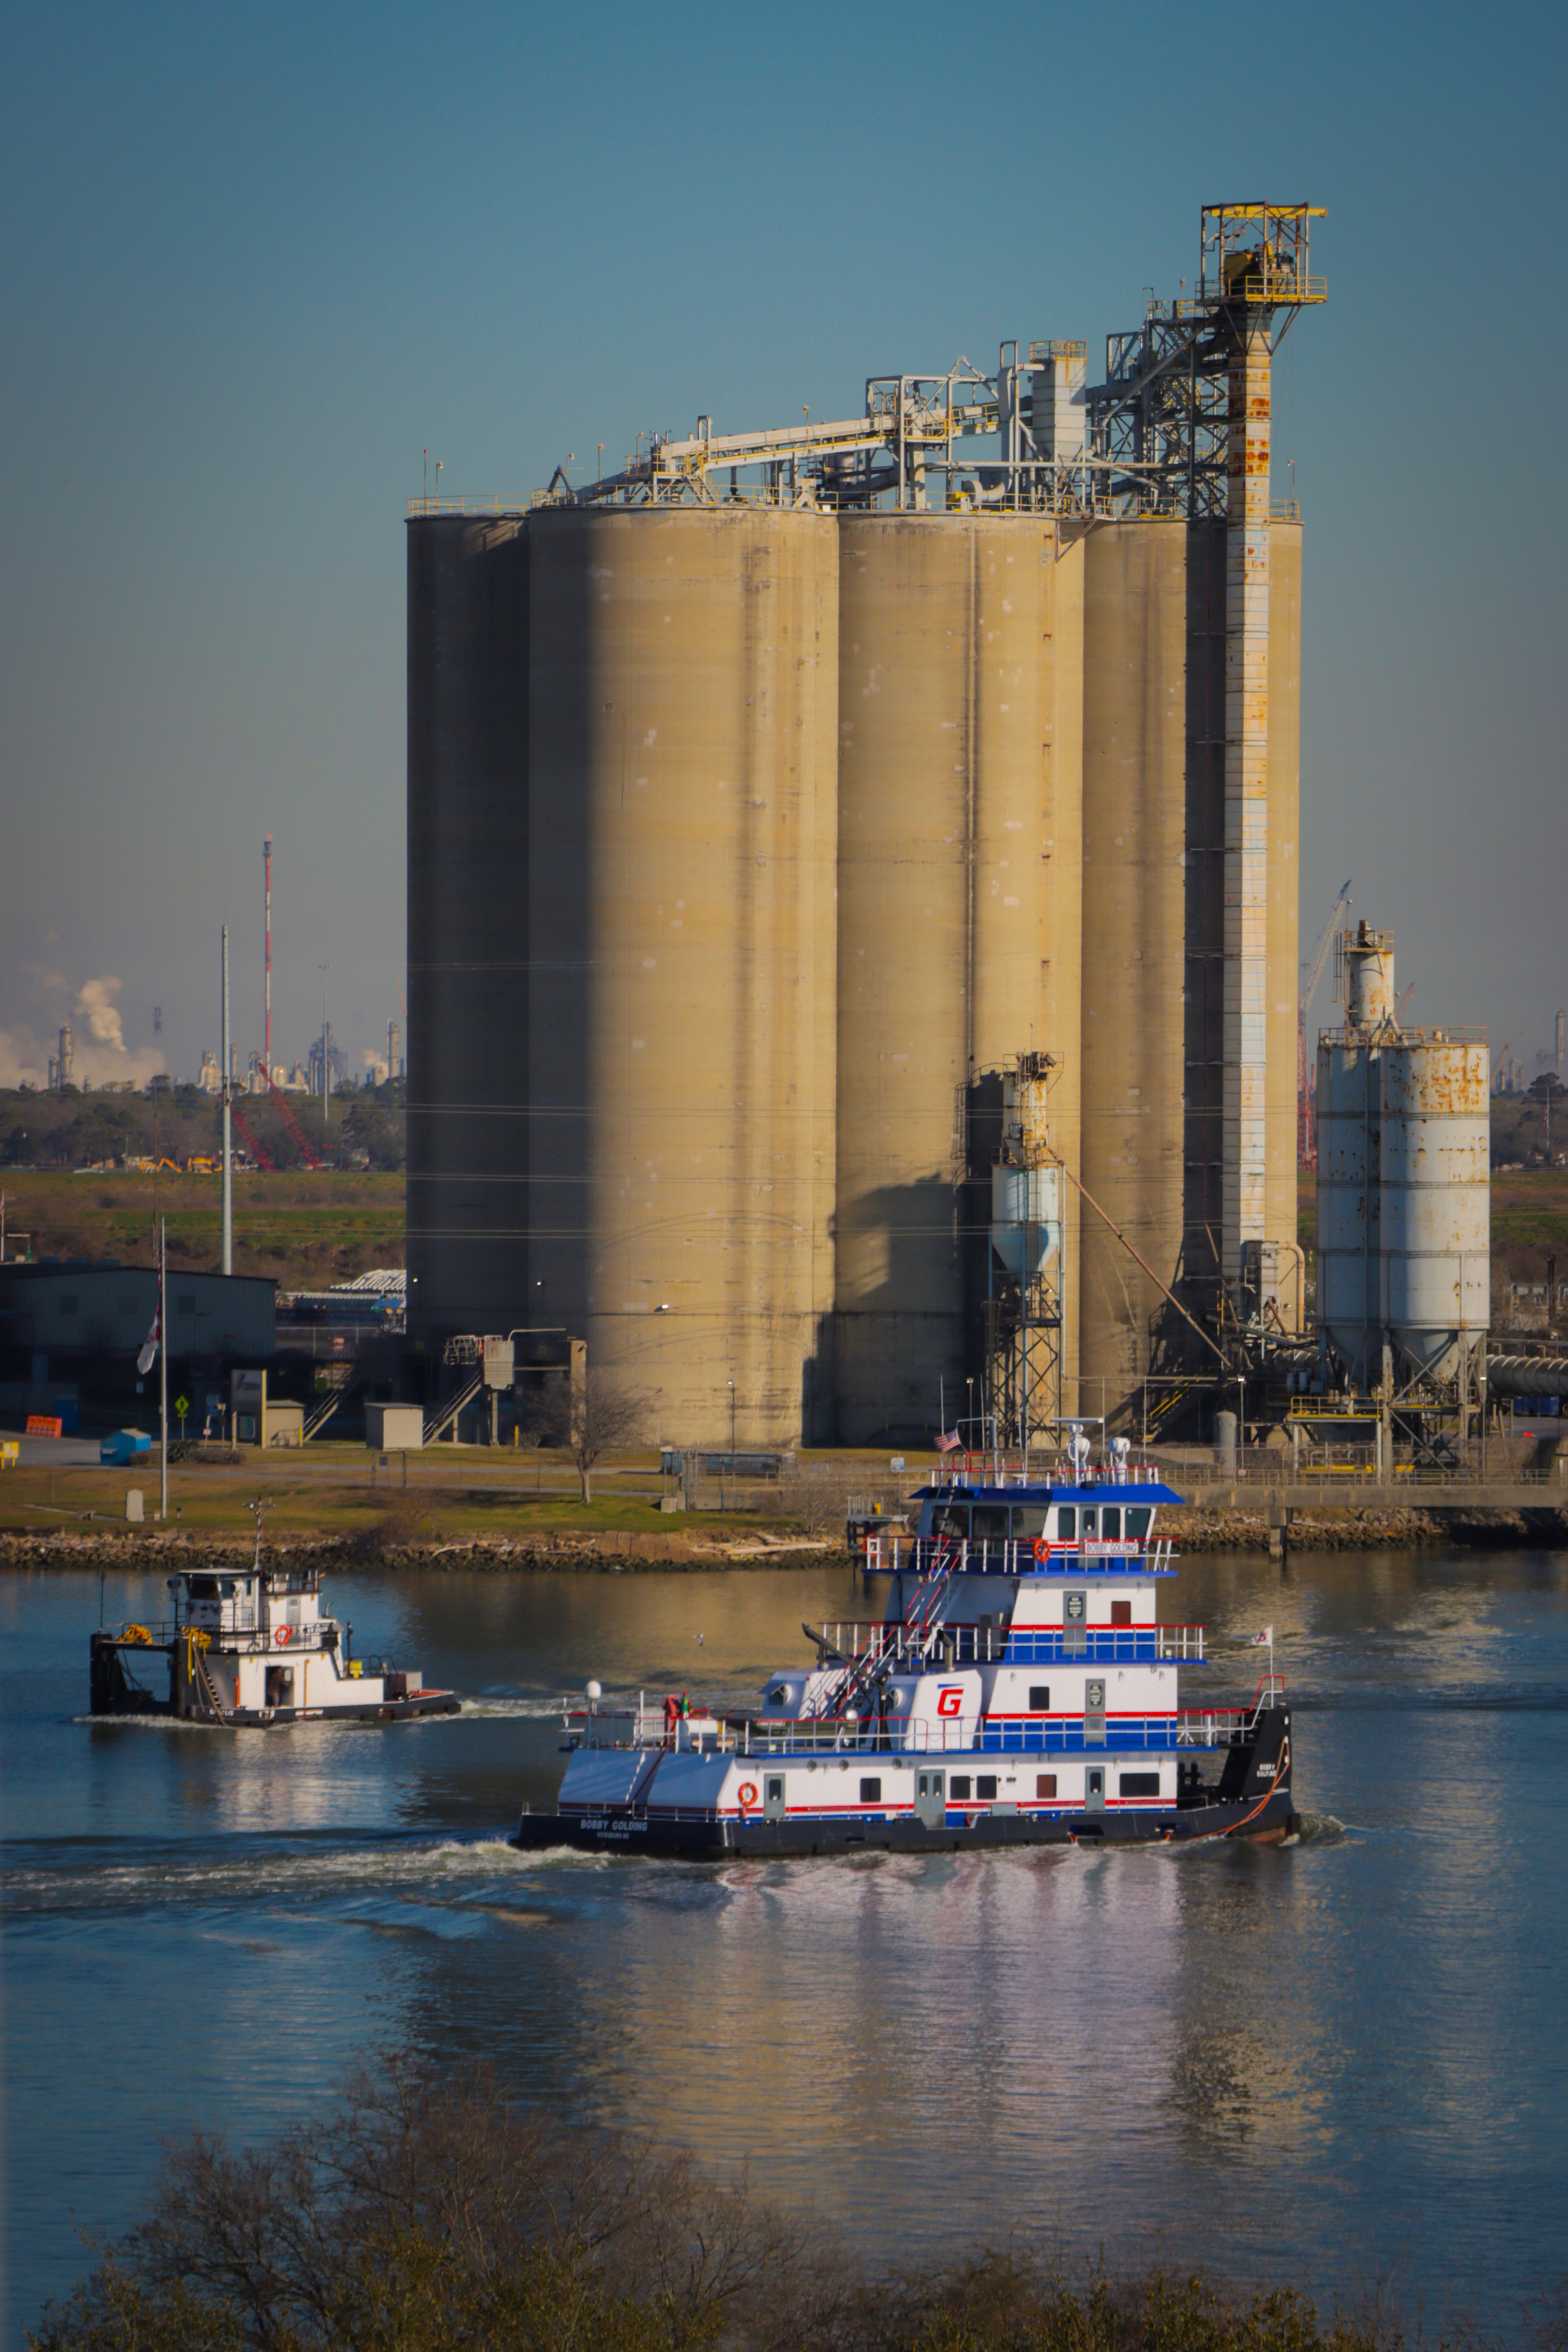
boat, ship, battleship, battleshiptexas, houston, texas, houstonshipchannel, flag, water, sky, watercraft, building, silo, lake, gas, city, industry, tower block, engineering, power station, storage tank, channel, factory, public utility, reflection, cylinder, water transportation, recreation, naval architecture, boats and boating equipment and supplies, machine, pipe, vehicle, electricity, tower, transport, metal, port, steel, reservoir, river